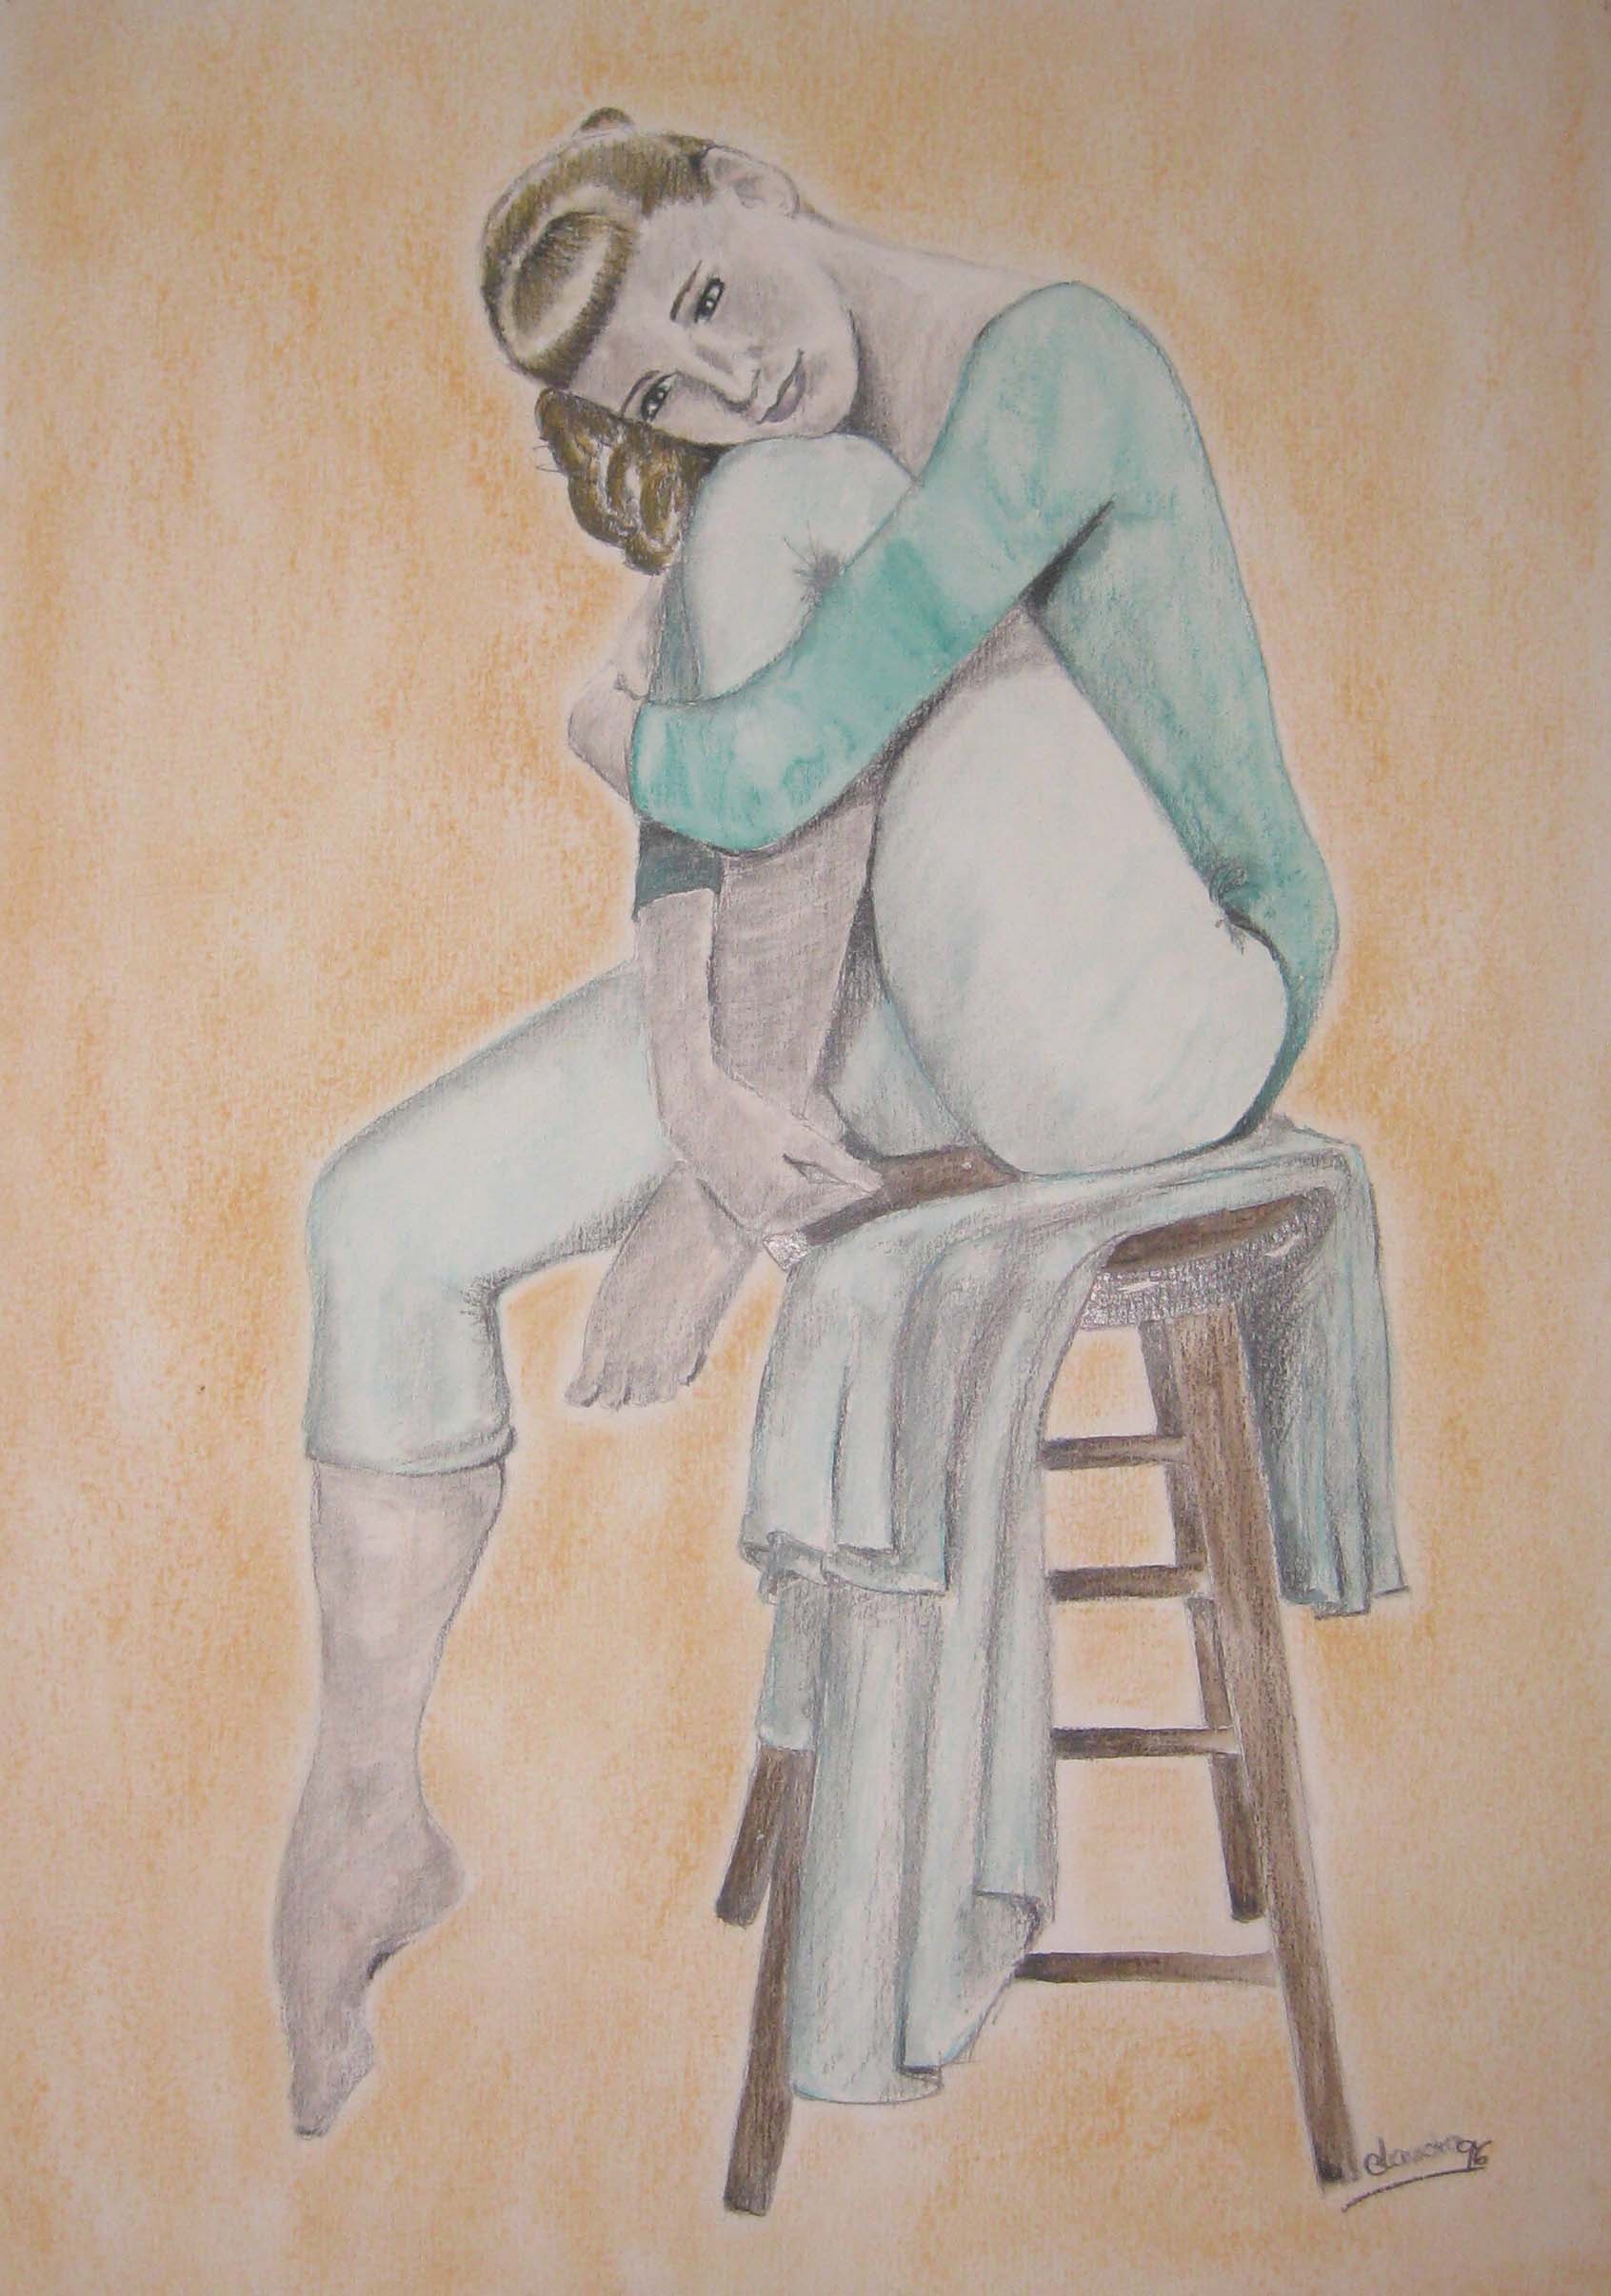
people, female, portrait, painting, ballet, art, sketch, drawing, illustration, pose, modern art, watercolor paint, art model, figure drawing